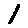
Label: 1